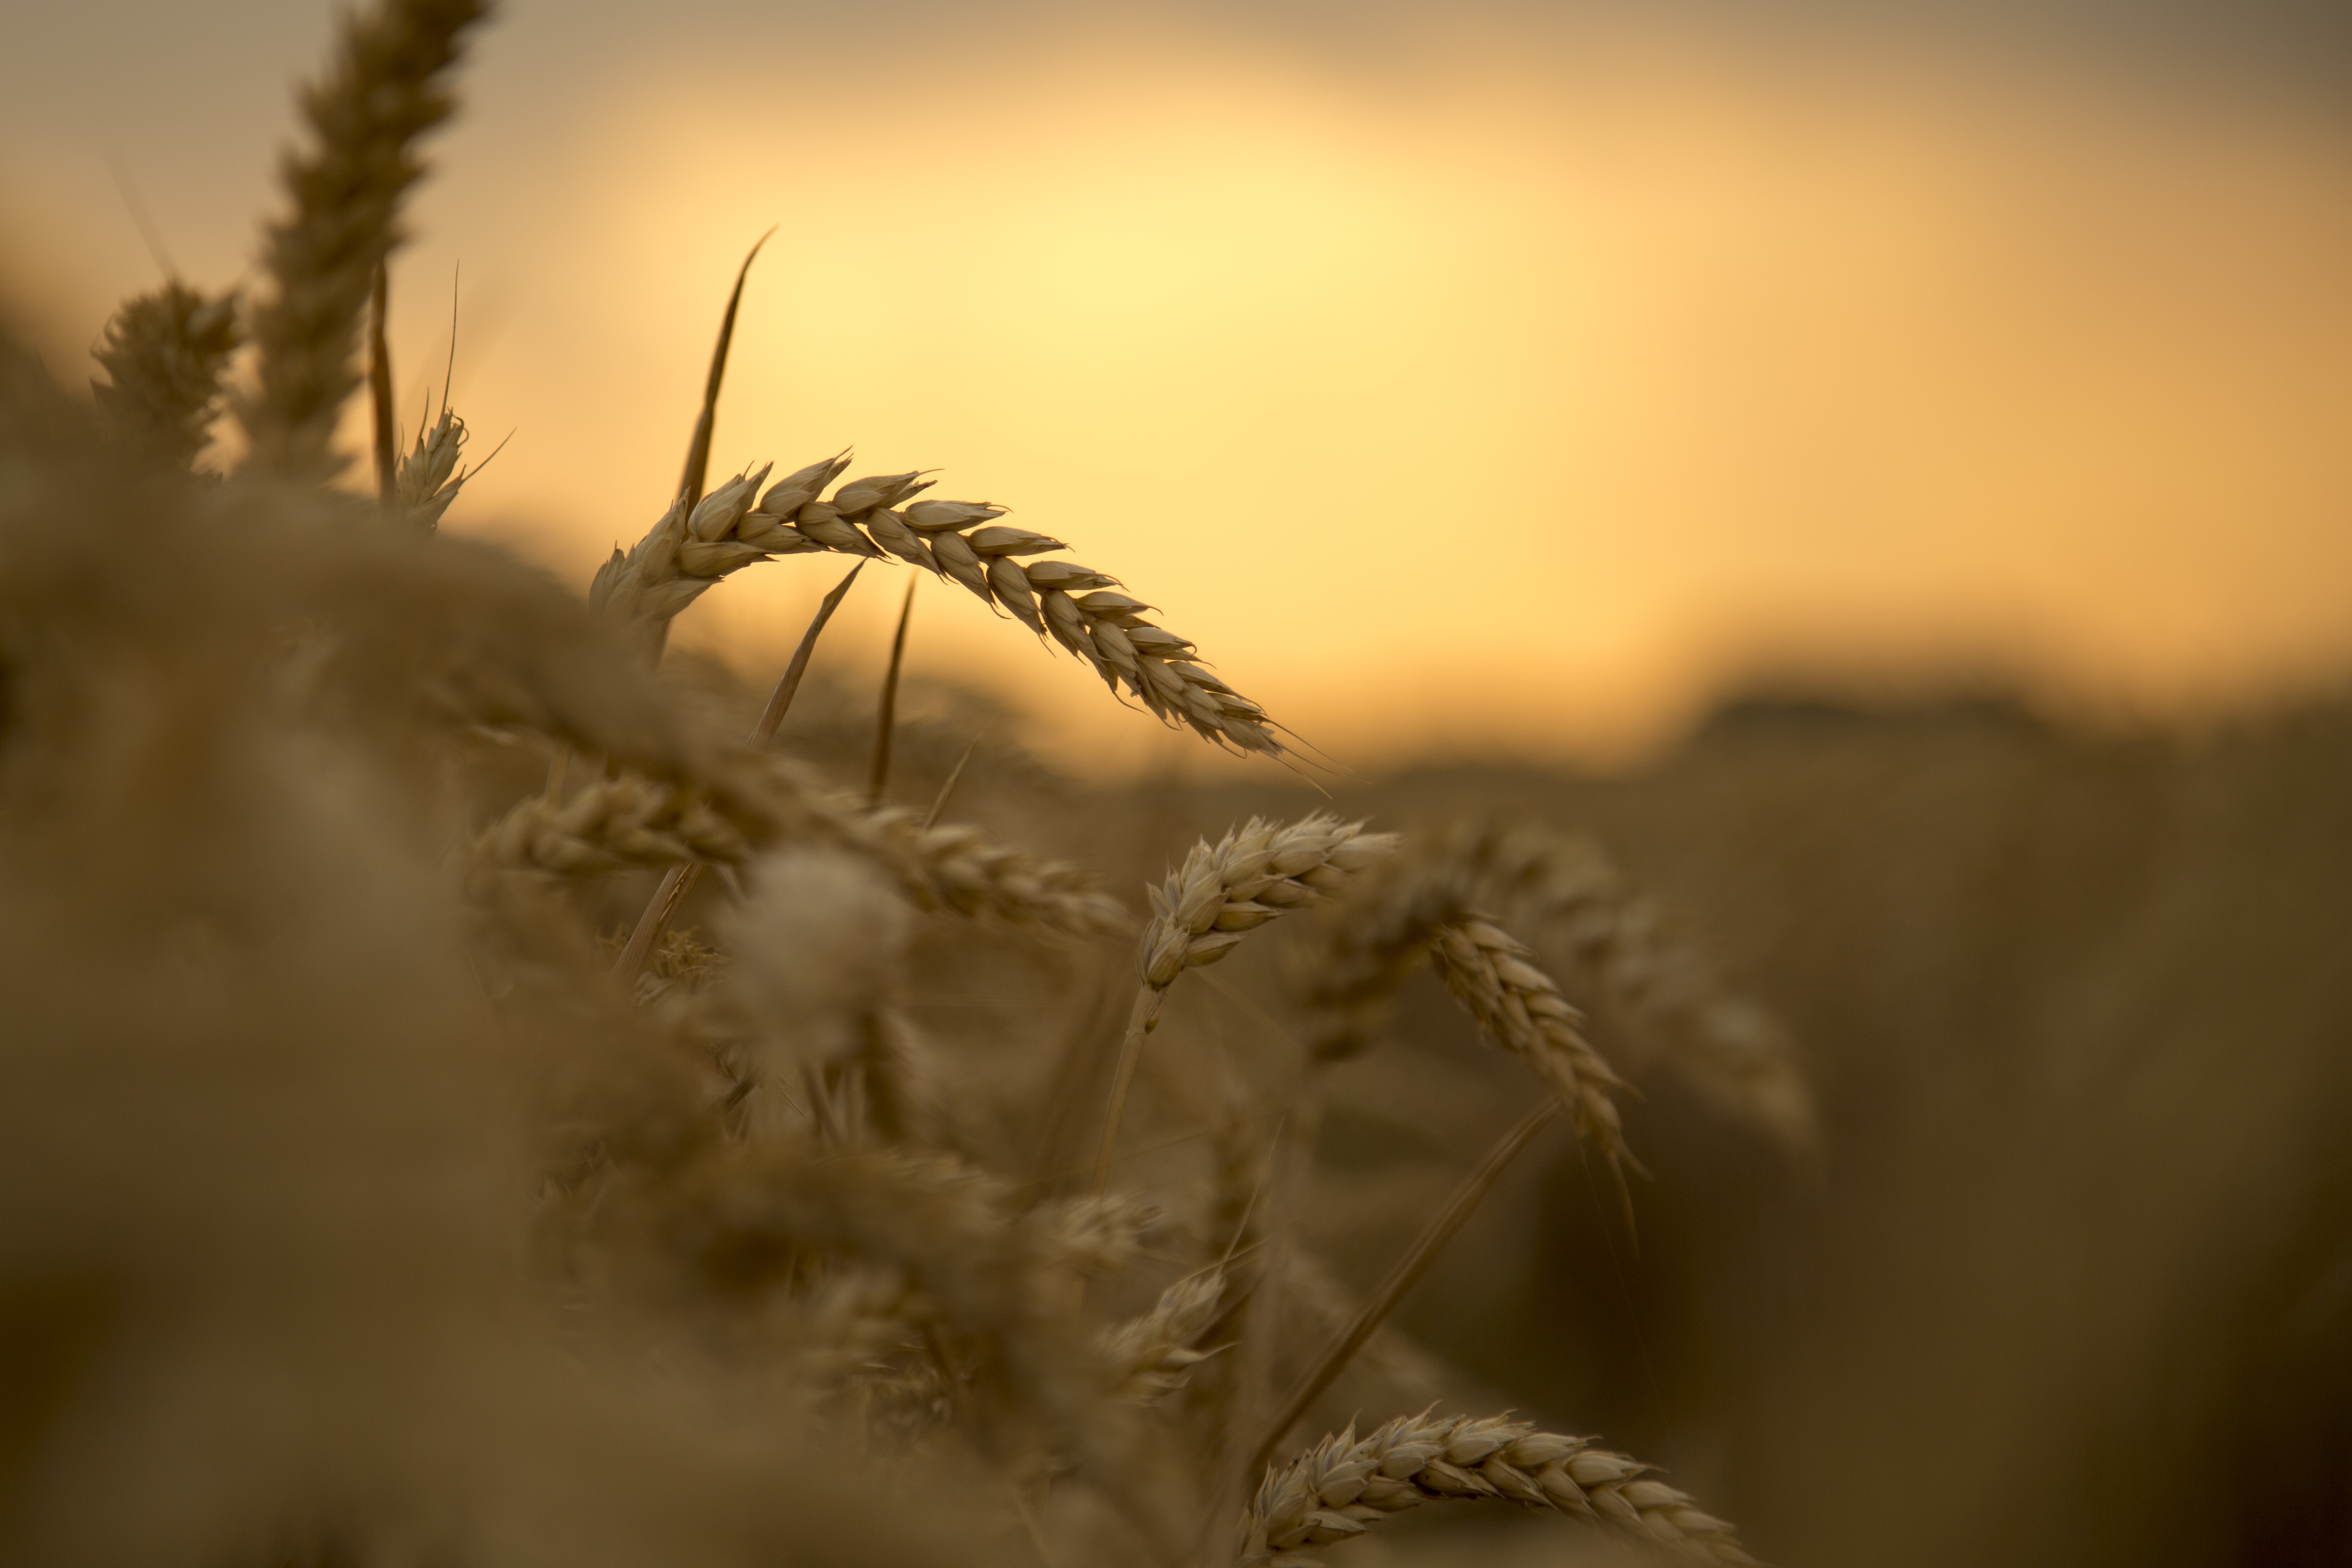
tree, nature, grass, sand, cloud, plant, sunset, field, wheat, prairie, sunlight, morning, leaf, desert, flower, harvest, close up, full, backlighting, macro photography, flowering plant, fruit fact, atmospheric phenomenon, grass family, land plant